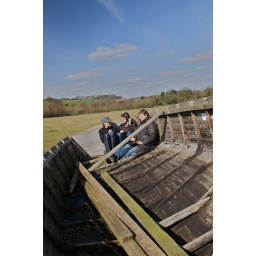
Sweet Billy Pilgrim sitting in a boat in a field in Cow Roast in Hertfordshire.